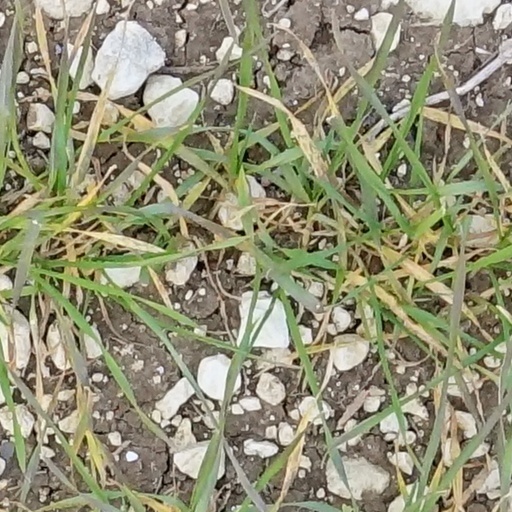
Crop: wheat